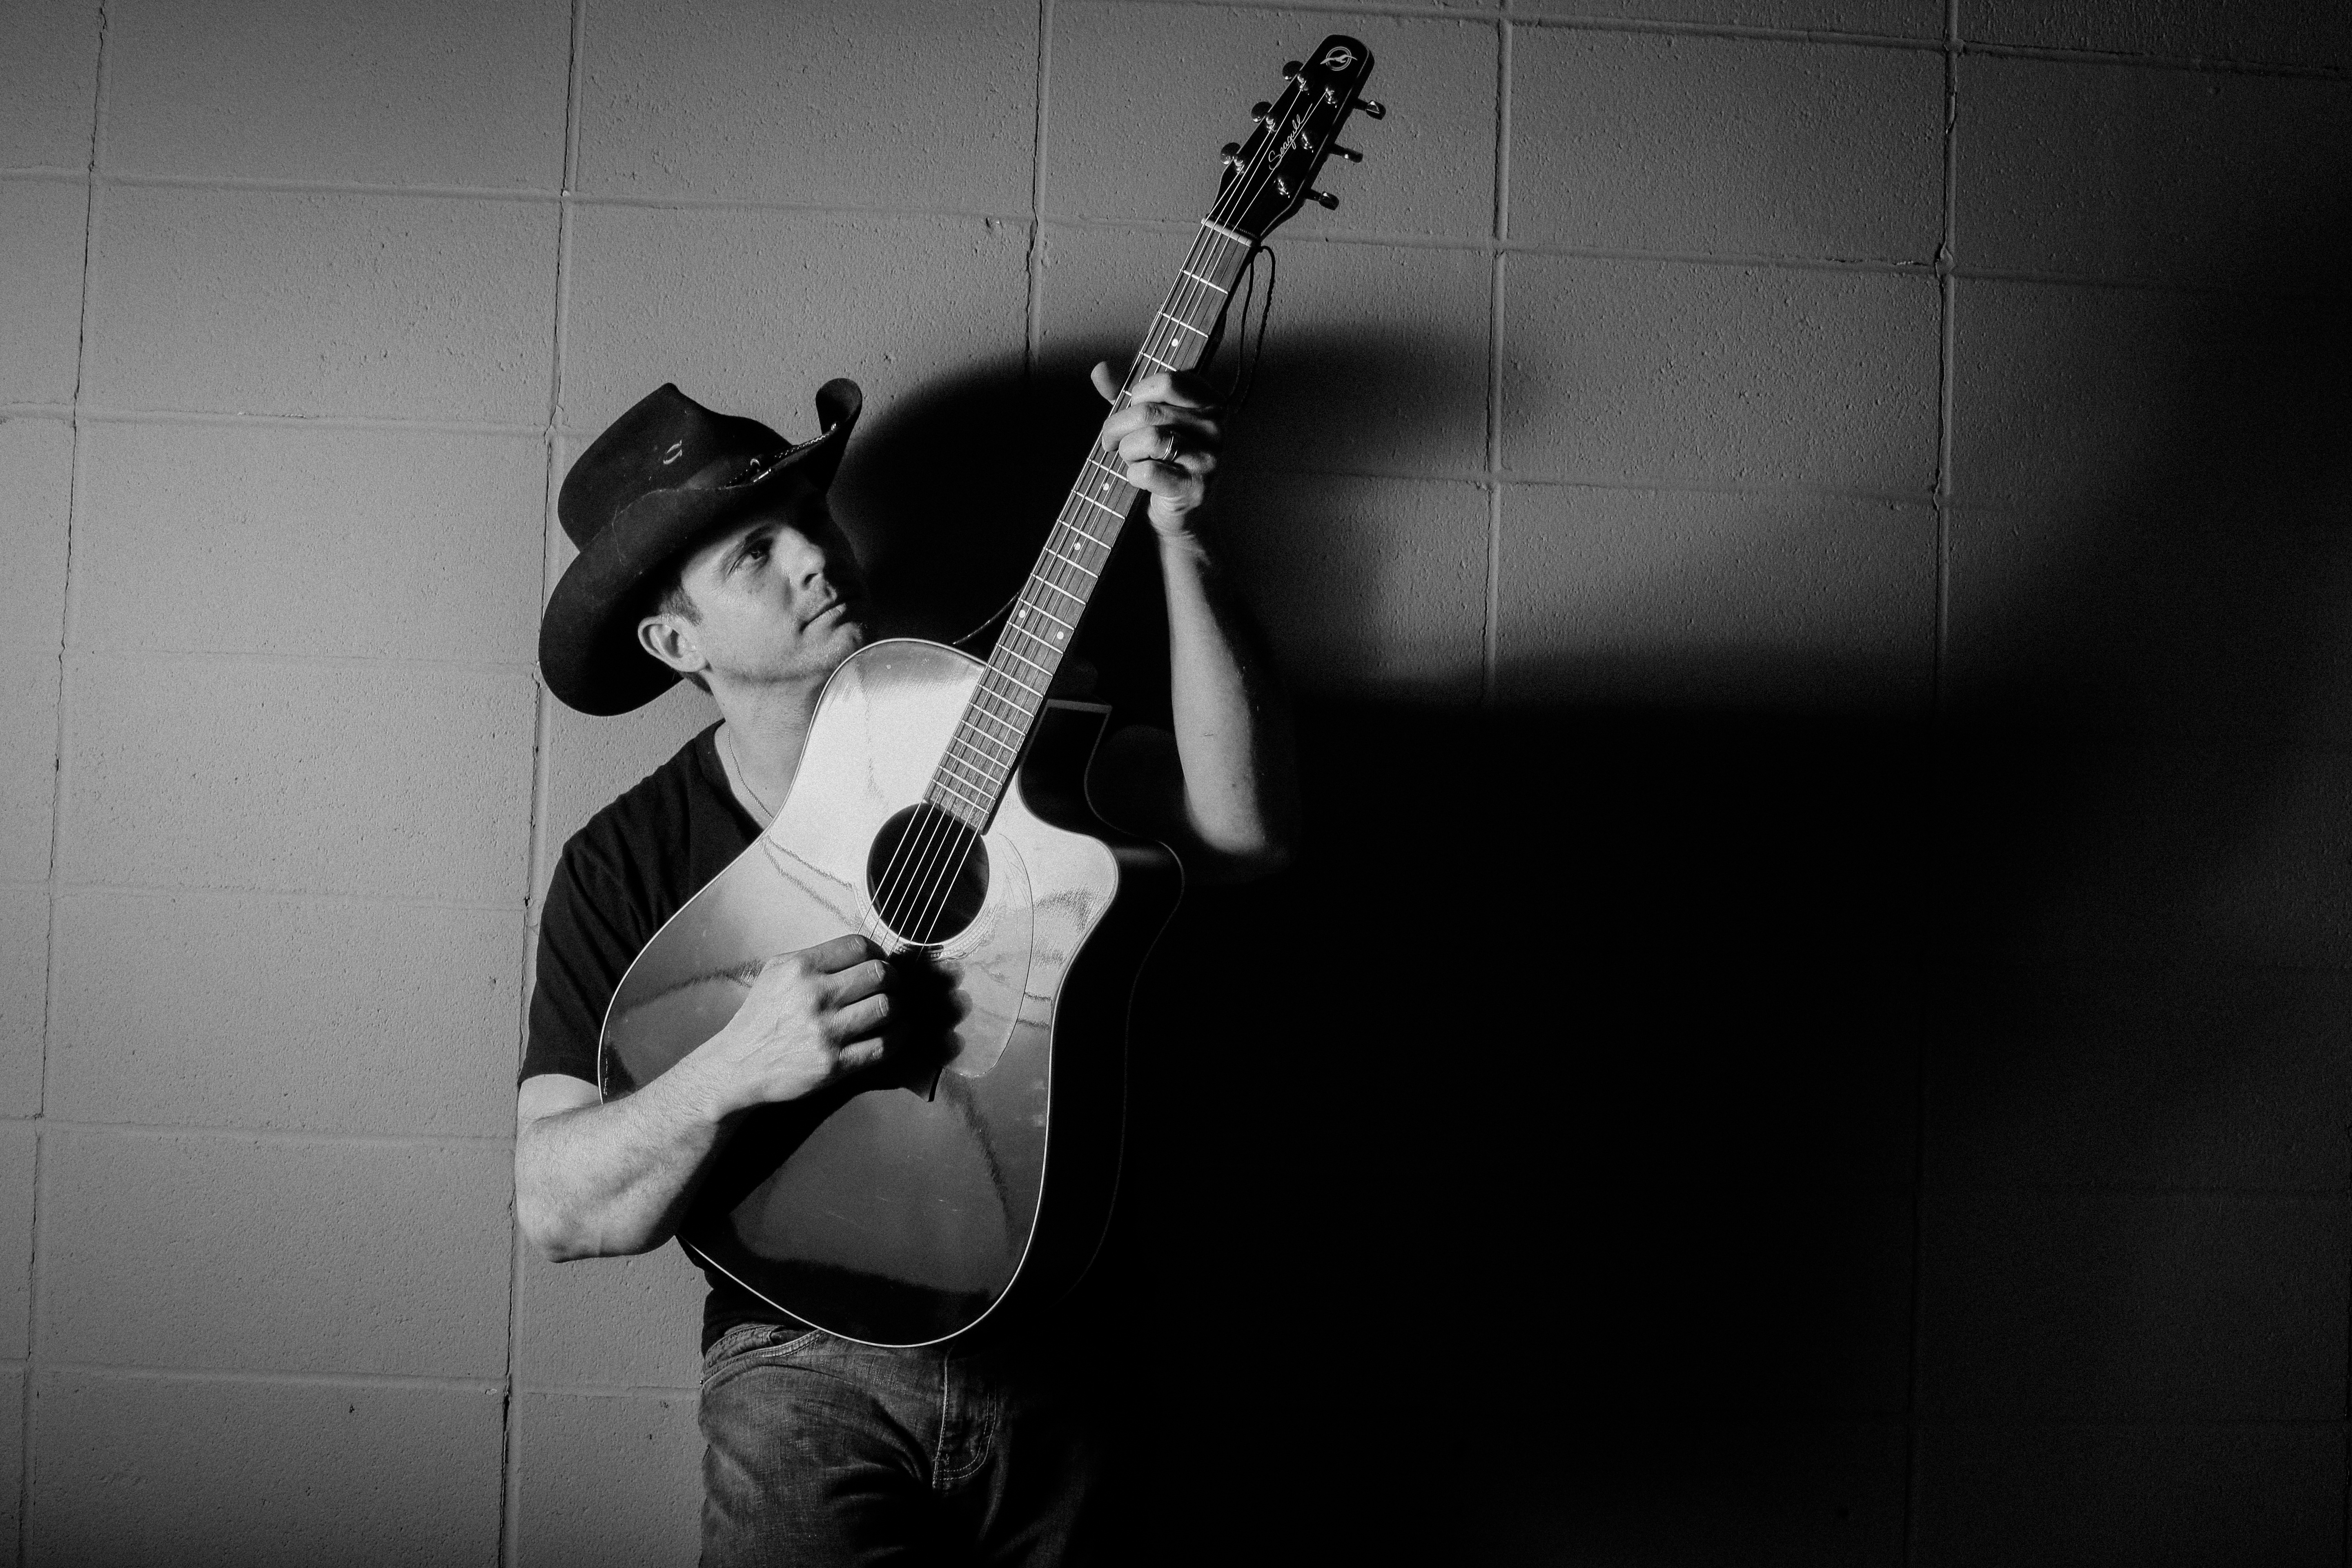
man, person, music, black and white, people, white, photography, guitar, acoustic guitar, country, male, guy, portrait, model, human, fashion, musician, black, monochrome, lifestyle, smile, musical instrument, caucasian, face, men, happy, bassist, cowboy, style, guitarist, handsome, bass guitar, attractive, adult, young man, country music, monochrome photography, string instrument, bowed string instrument, plucked string instruments